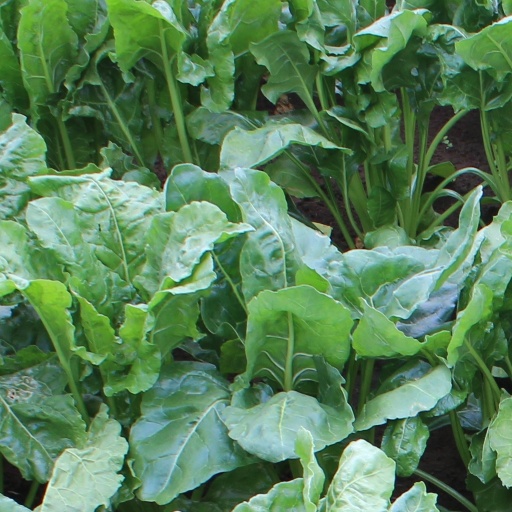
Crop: sugar beet